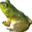
Label: frog